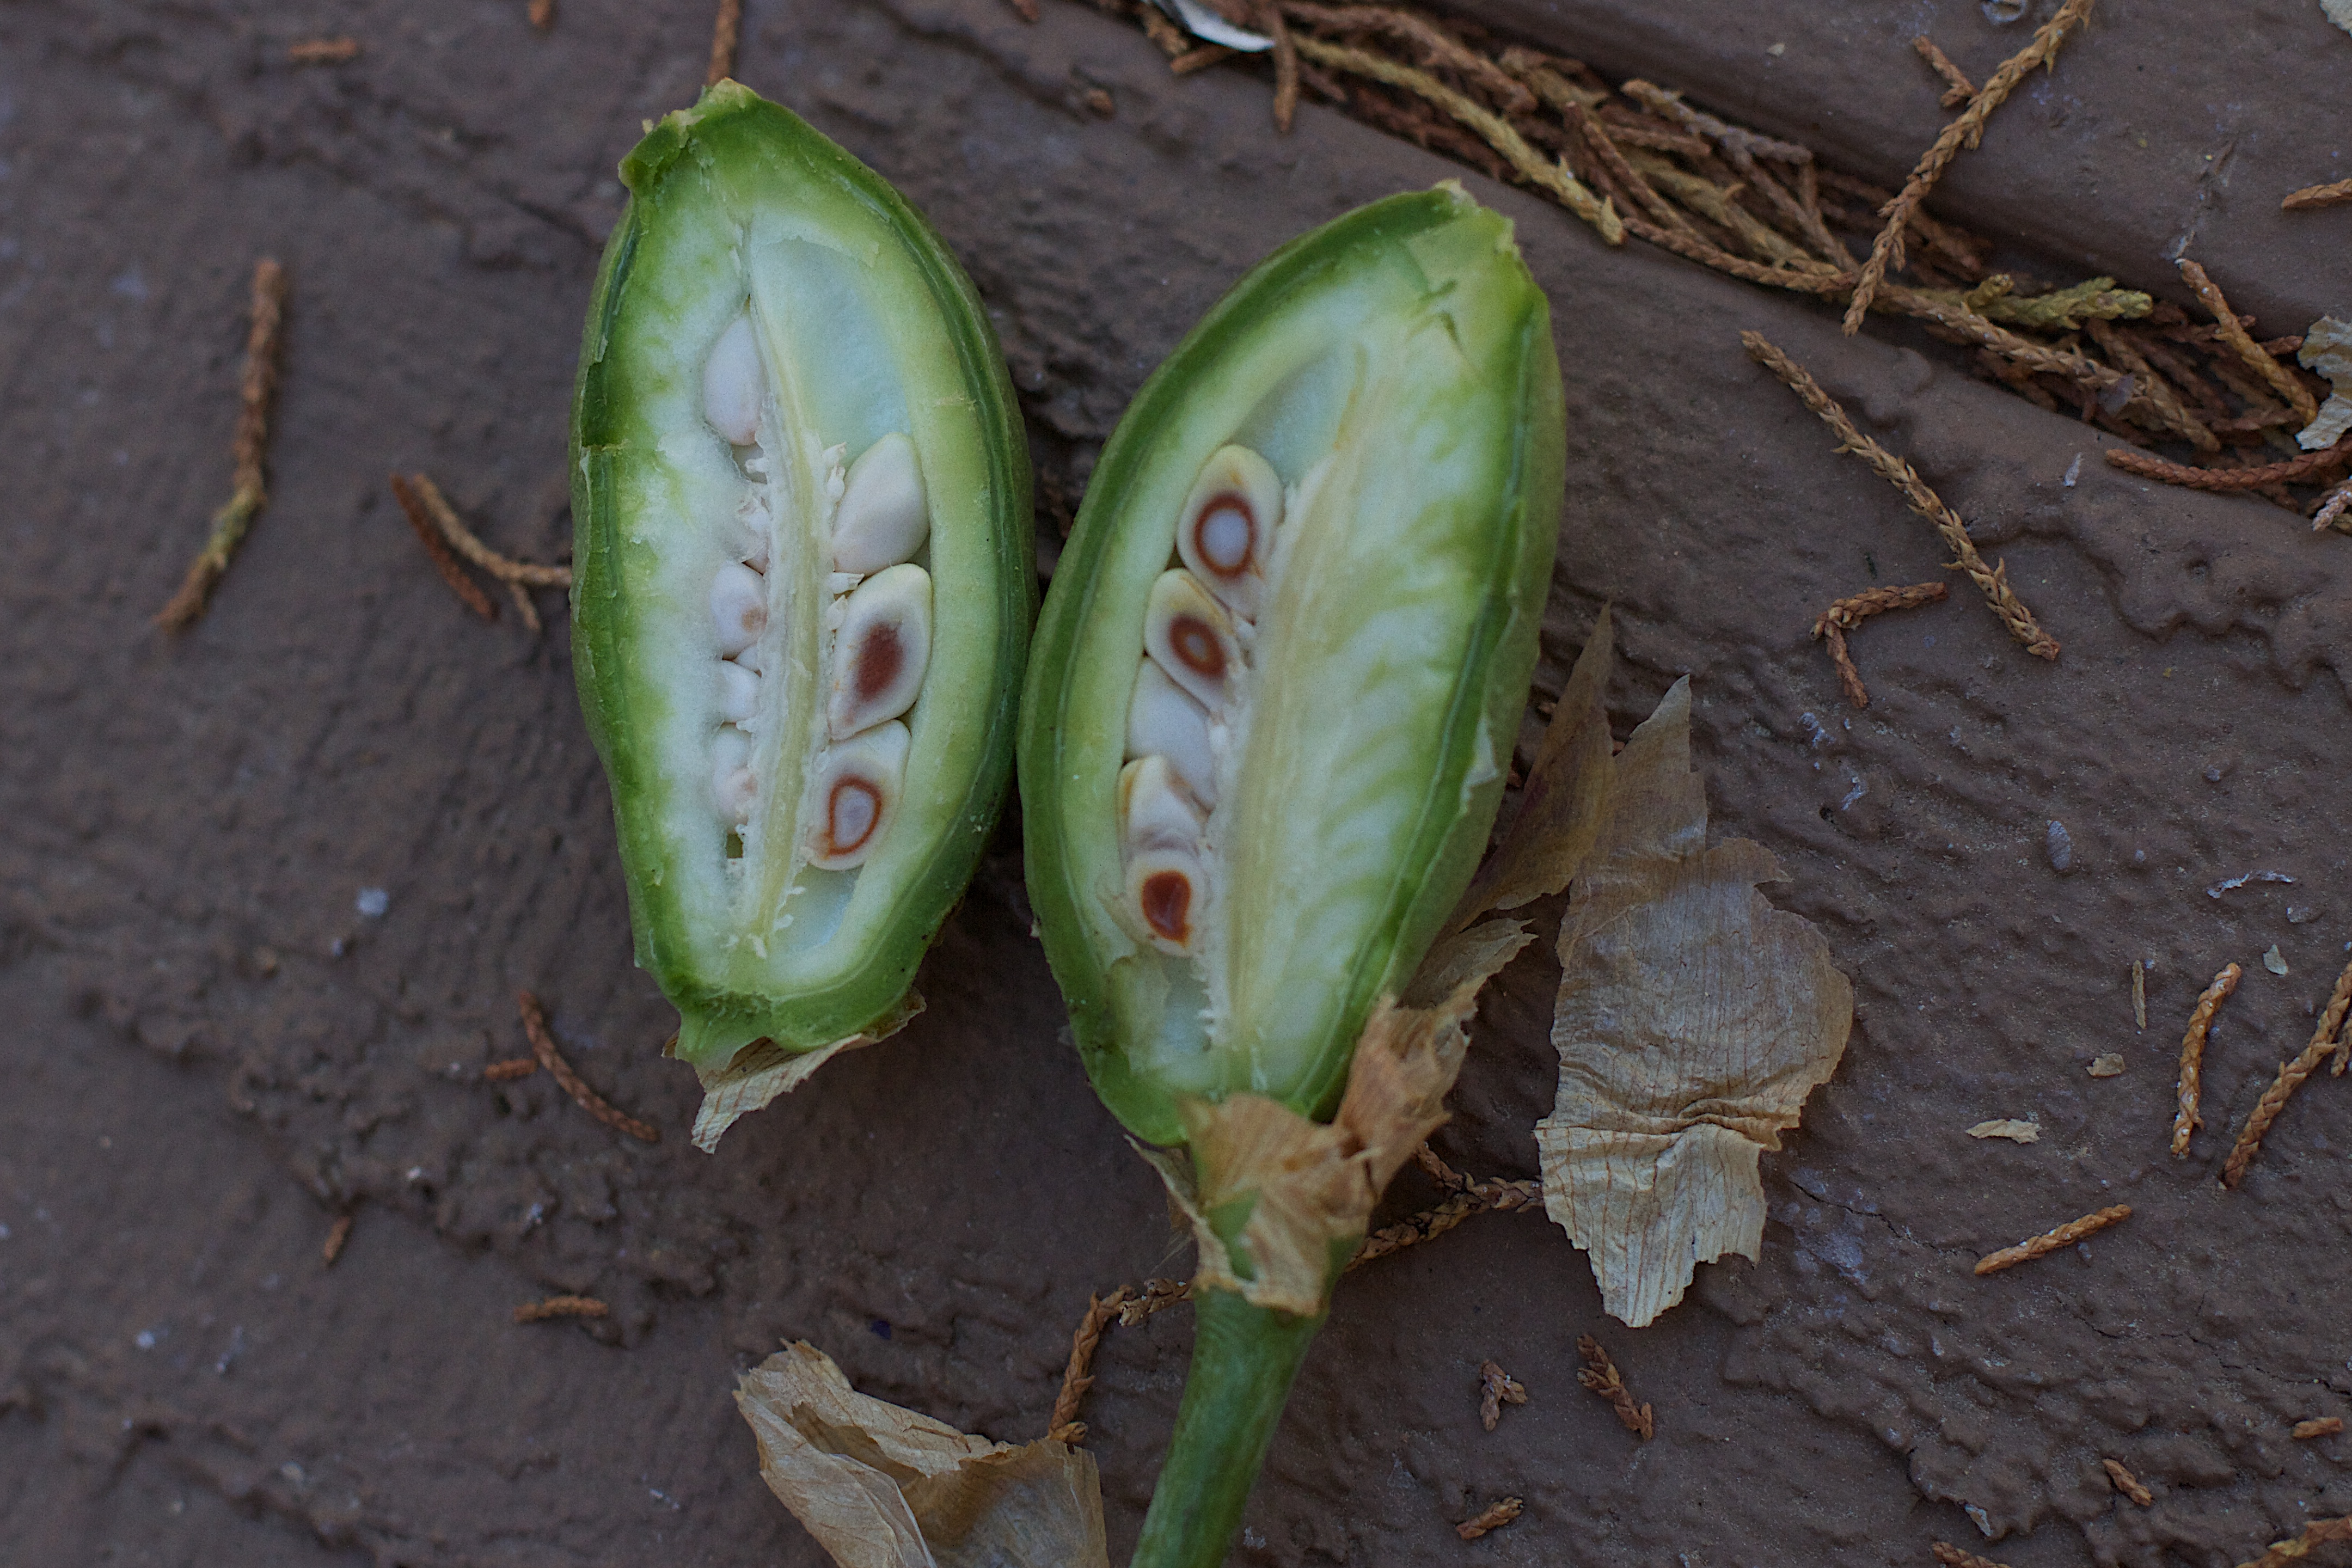
plant, leaf, seed, flower, food, green, produce, vegetable, insect, botany, flora, fauna, iris, macro photography, flowering plant, plant stem, land plant